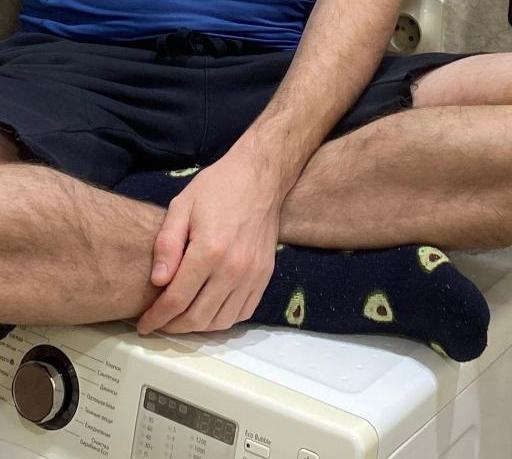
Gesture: no_gesture